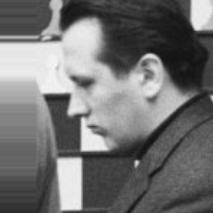
Age: 30